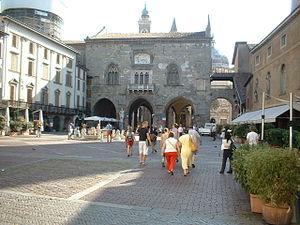
Bergame est une ville italienne, d'environ 122 000 habitants, capitale de la province du même nom, située en Lombardie, région de la plaine du Pô, à environ 50 km au nord-est de Milan.